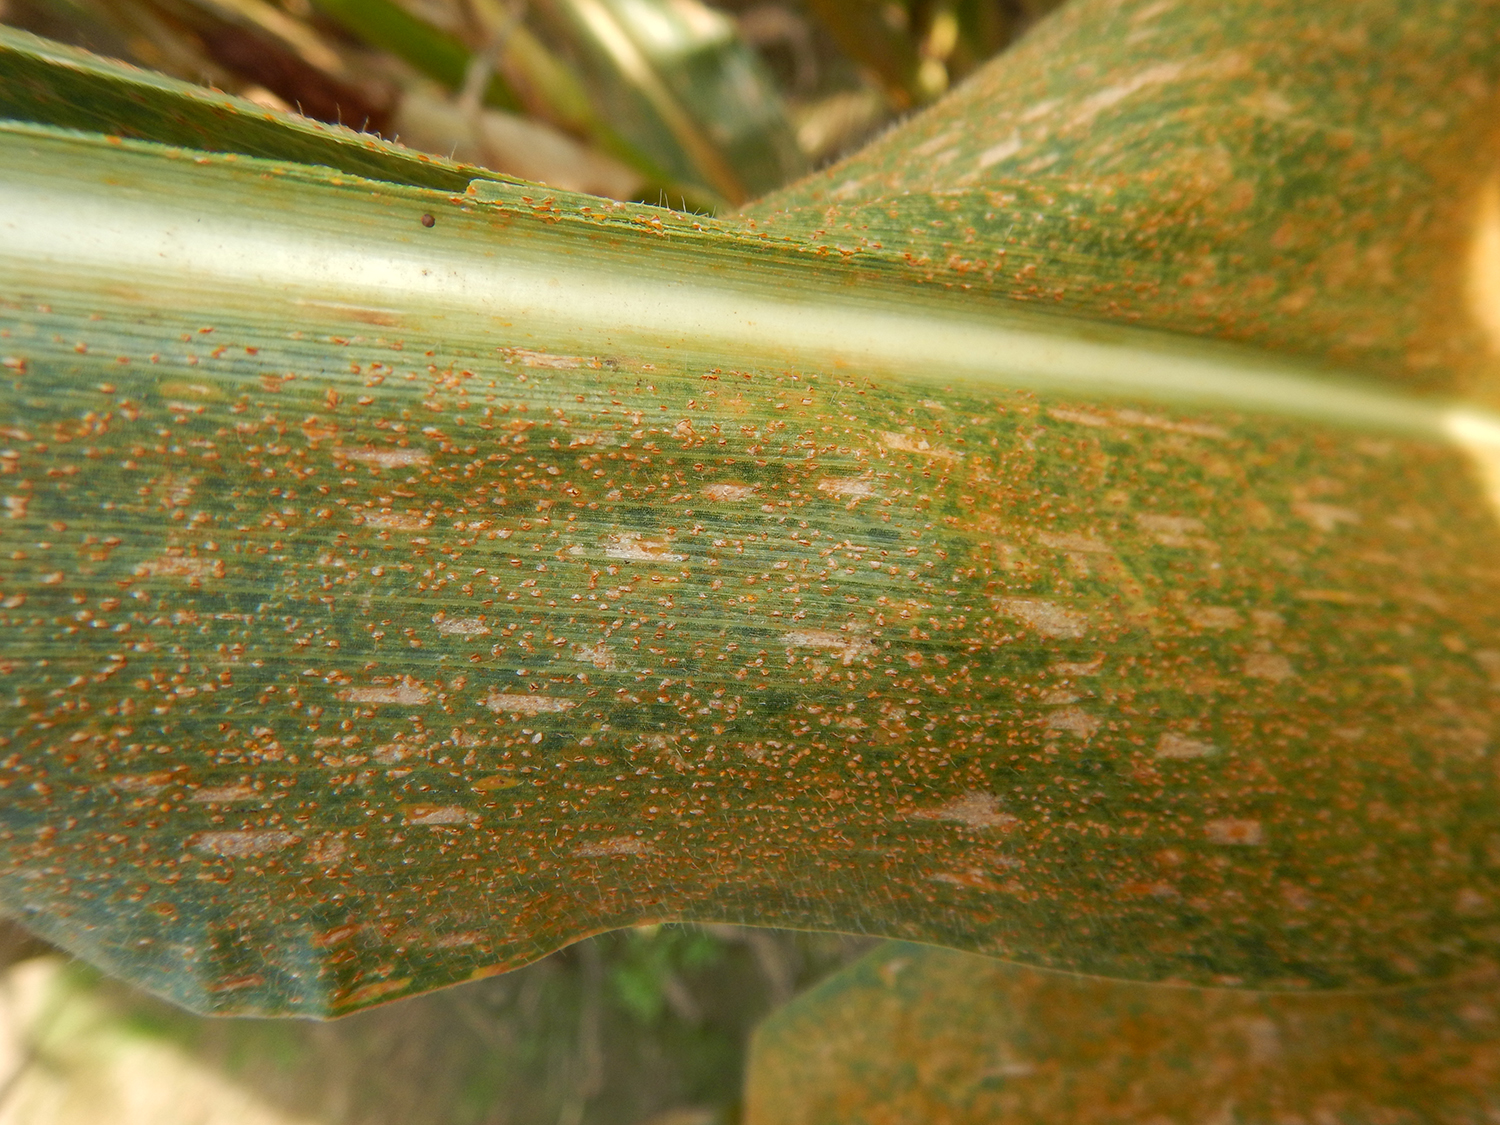
Labels: Corn rust leaf